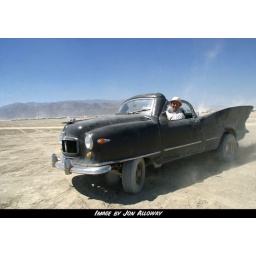
Tom and myself playing a game of car / camera chicken in the interest of getting the shot. Tom was a total sport!